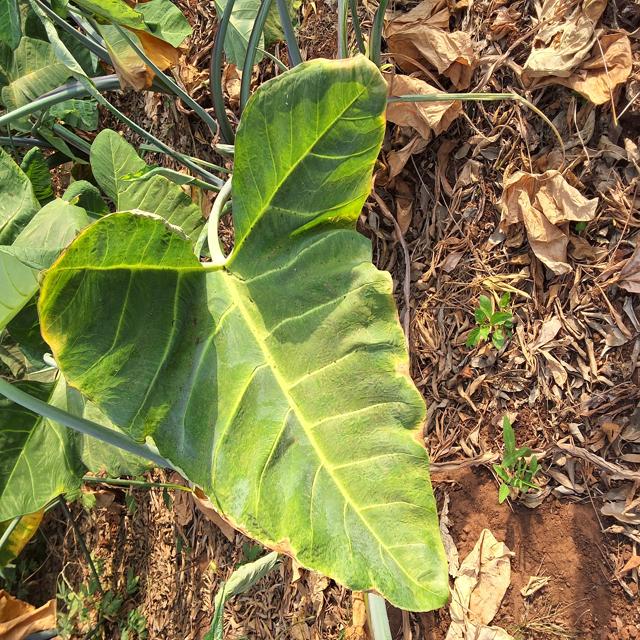
Label: Healthy